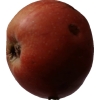
Label: Apple 17